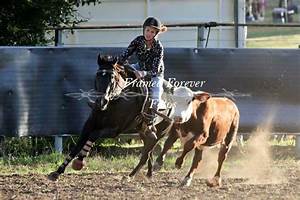
Label: horse